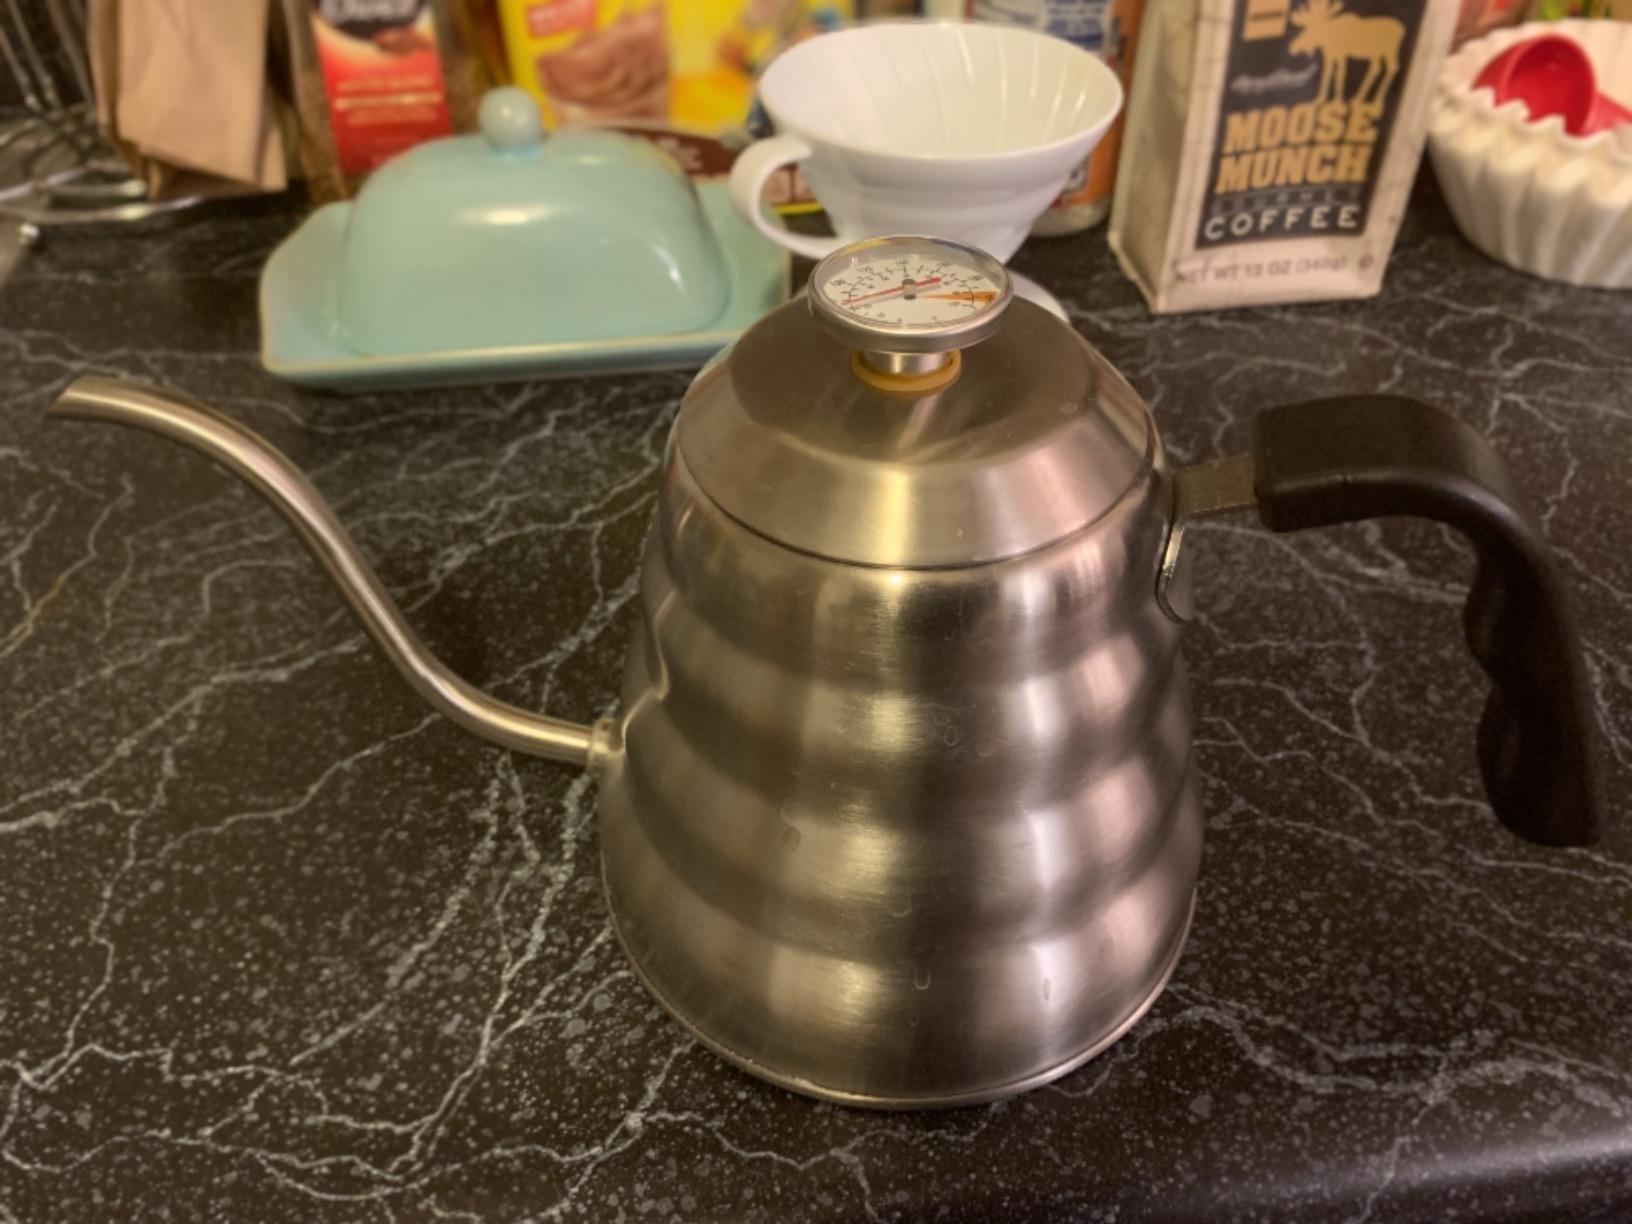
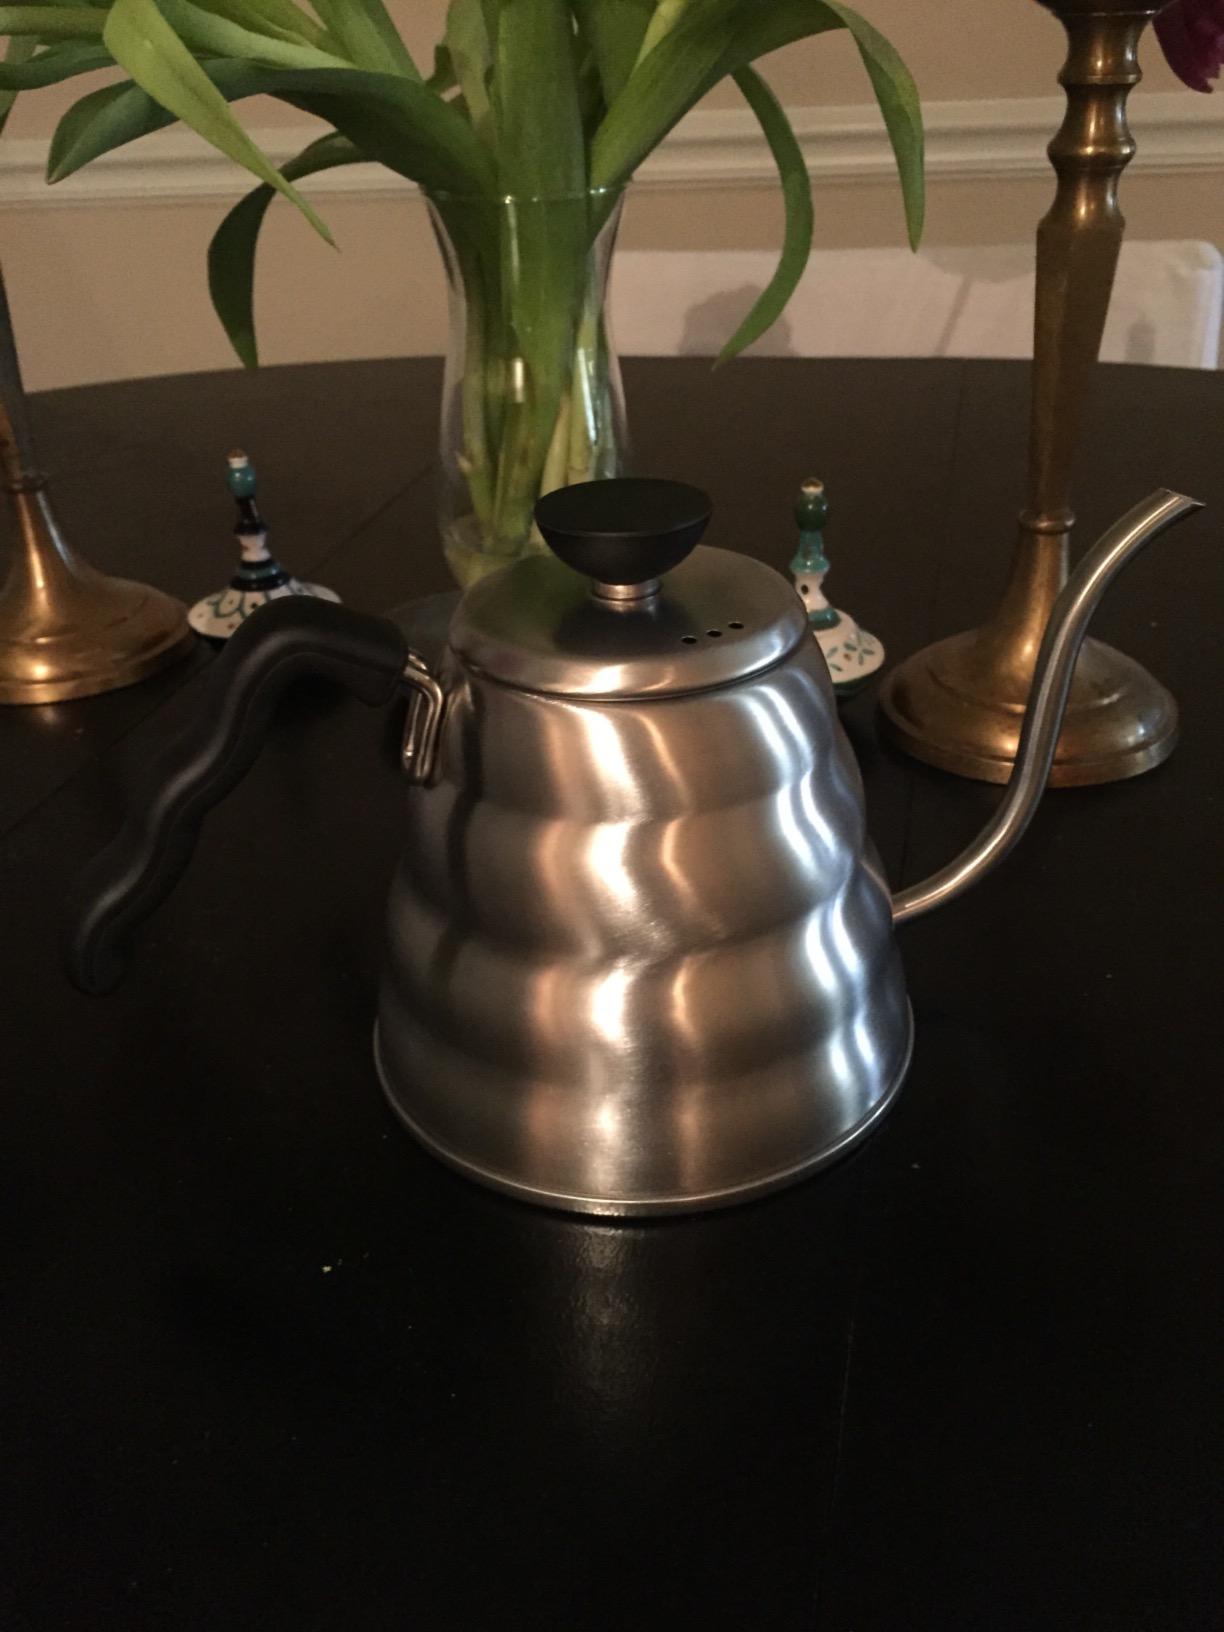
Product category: items_kettle
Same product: no